Tom Driberg

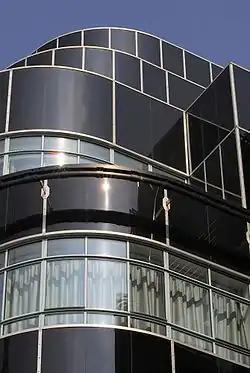
The Art Deco "Daily Express" building in Fleet Street, London

After leaving Oxford, Driberg lived precariously in London, attempting to establish himself as a poet while doing odd jobs and pawning his few valuables. Occasionally he had chance encounters with Oxford acquaintances; Evelyn Waugh's diary entry for 30 October 1927 records: "I went to church in Margaret Street where I was discomposed to observe Tom Driberg's satanic face in the congregation". Driberg had maintained his contact with Edith Sitwell, and attended regular literary tea parties at her Bayswater flat. When Sitwell discovered her protégé's impoverished circumstances she arranged an interview for him with the "Daily Express". After his submission of an article on London's nightlife, he was engaged in January 1928 for a six-week trial as a reporter; coincidentally, Waugh had undergone an unsuccessful trial with the same newspaper a few months earlier.